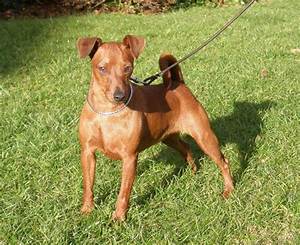
Label: dog